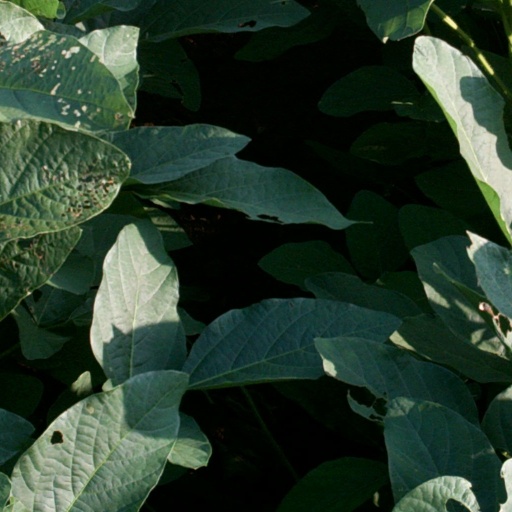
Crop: soybean